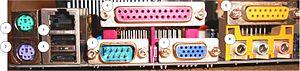
La connectique désigne l’ensemble des procédés et techniques qui permettent d'établir une connexion fiable entre des systèmes électriques ou électroniques distincts. Elle est à la fois utile à la transmission de l'énergie et à celle des données.